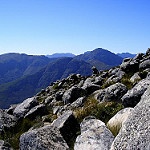
Scene: Outdoor